Chola Nadu

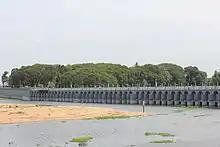
Kallanai / Grand Anicut built by Karikala Cholan, on the River Kaveri, near Tiruchirappalli

The Chola Nadu region covers Central Tamil Nadu and East-Central Tamil Nadu. The region is sandwiched between the historical regions of Tondai Nadu in the north, the Madurai region or Pandya Nadu in the south and Kongu Nadu in the west and roughly extends from Chidambaram in north to the southern frontier of the erstwhile Pudukkottai kingdom and from Tiruchirapalli in the west to the Bay of Bengal in the east.